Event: Ecuador Earthquake
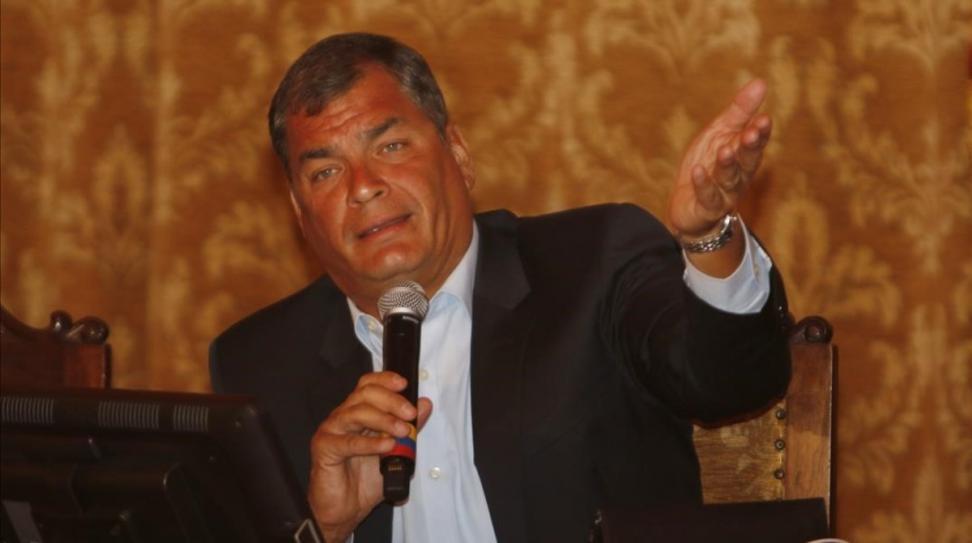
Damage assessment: no_damage